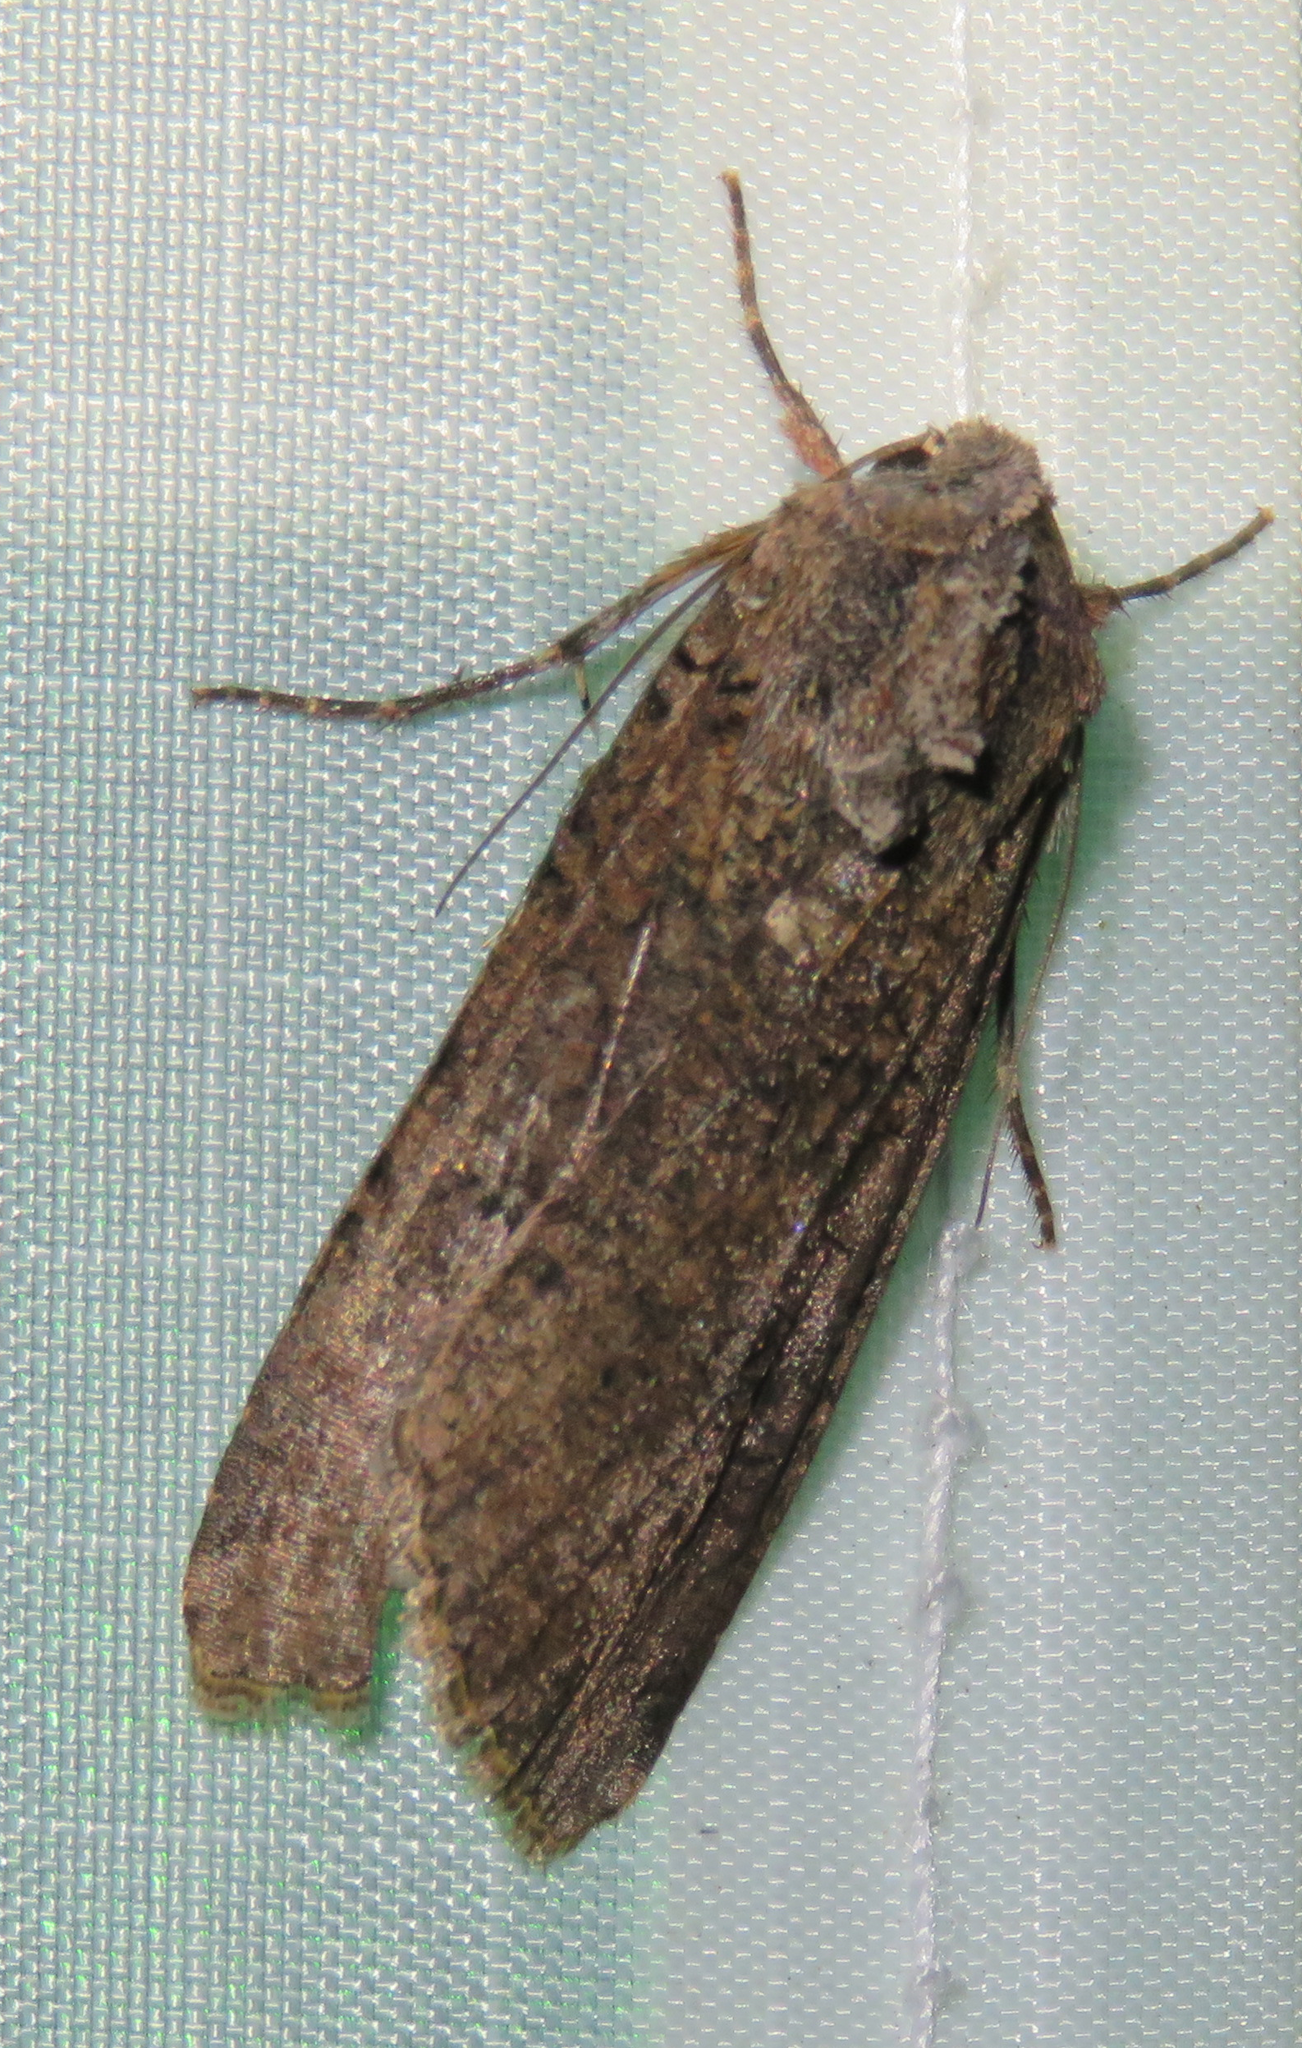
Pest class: cutworms